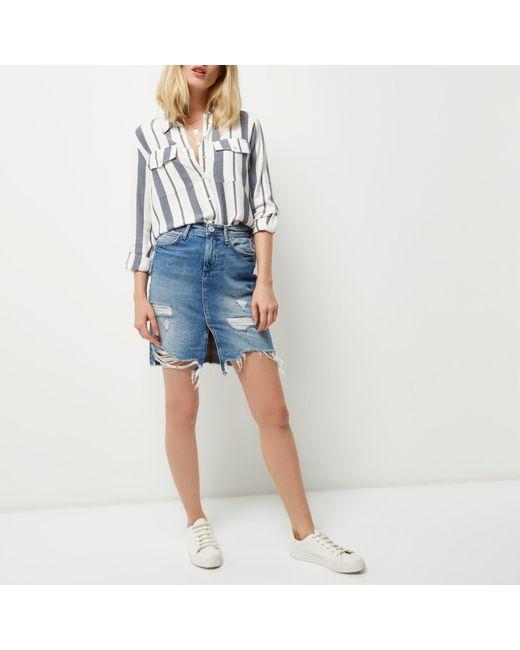
coole damen Jeans Shorts und shirt set